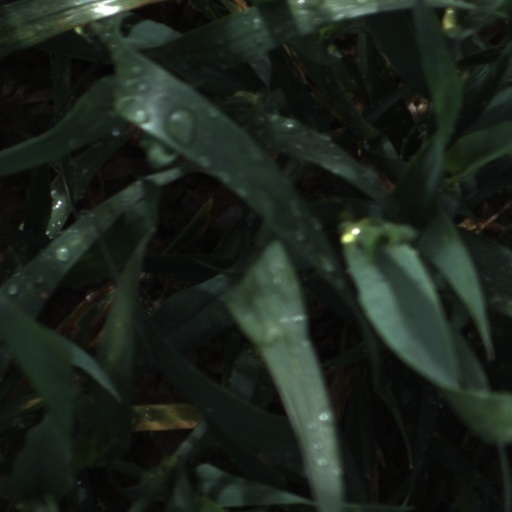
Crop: wheat